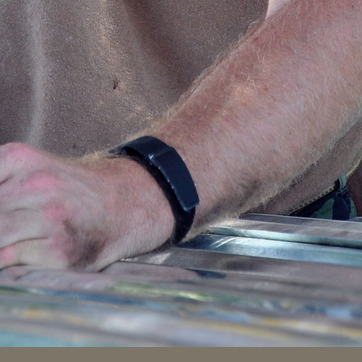
Material: plastic